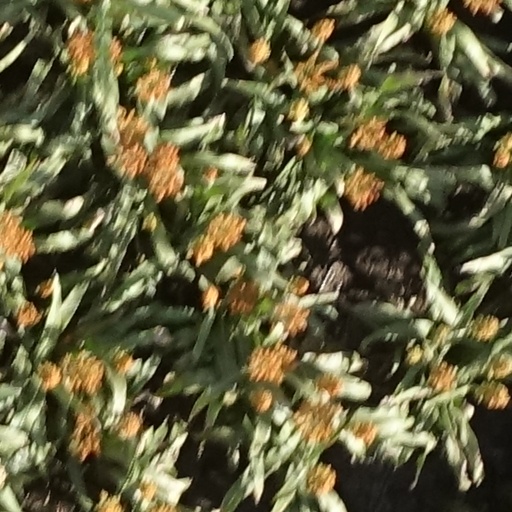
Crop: sorghum